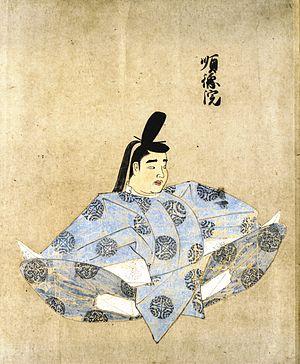
Cette page dresse une liste de personnalités nées au cours de l'année 1197 :